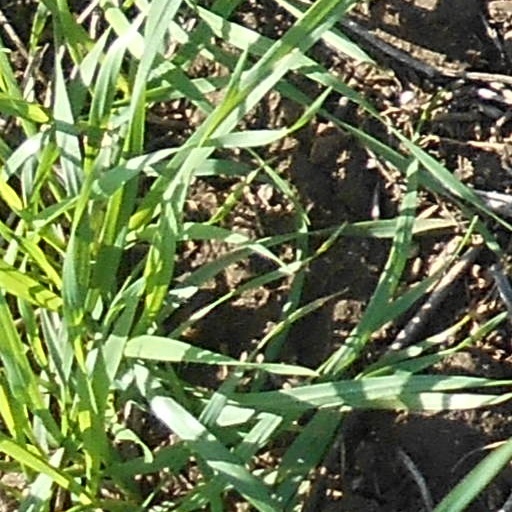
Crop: wheat